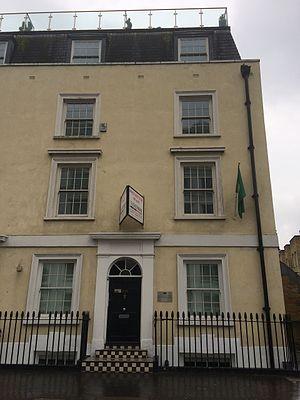
Cet article liste les représentations diplomatiques de la Mauritanie à l'étranger, en excluant les consulats honoraires.